Beagle Terrier

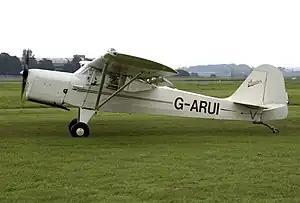
Auster A.61 Terrier

The Beagle A.61 Terrier is a British single-engined monoplane built by Beagle Aircraft.